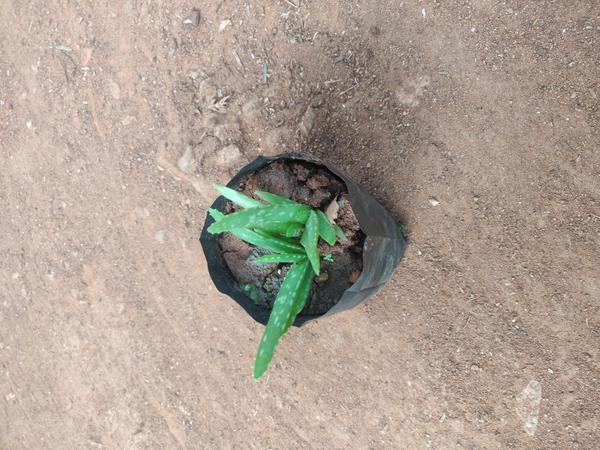
Plant: Aloevera